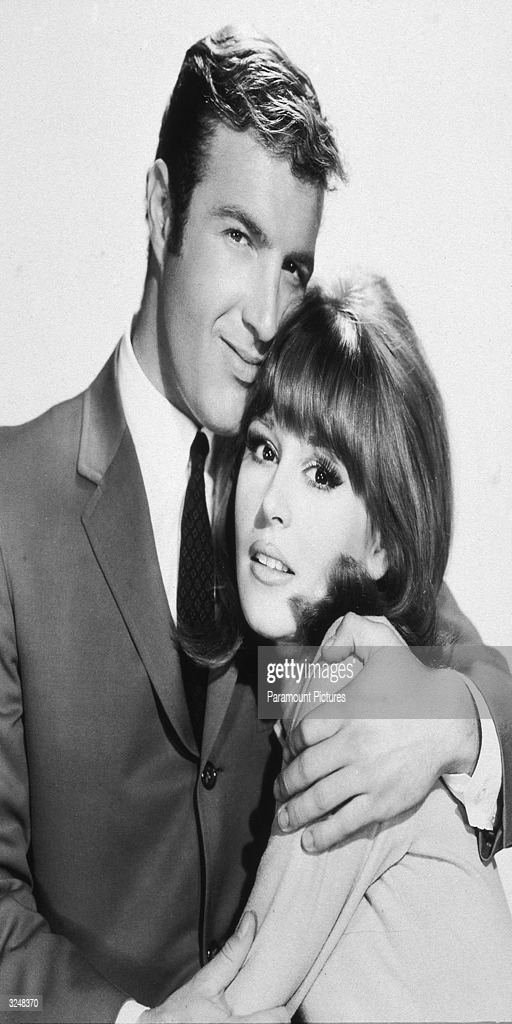
star in the film directed by film director .